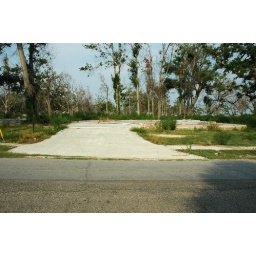
driveway and building slab of beachfront house destroyed by Hurricane Katrina, in Biloxi, Mississippi.